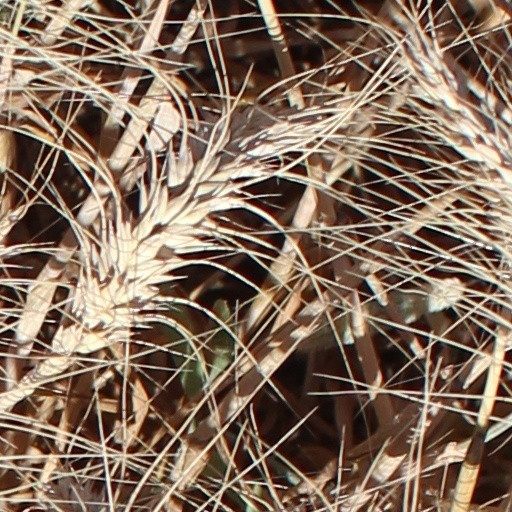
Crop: wheat